Answer in natural language. Consider the 3D positions of the objects in the scene and not just the 2D positions in the image. Is the centerpoint of  dark blue fridge (highlighted by a blue box) at a higher height than Doorway (highlighted by a green box)? Choose between the following options: no or yes
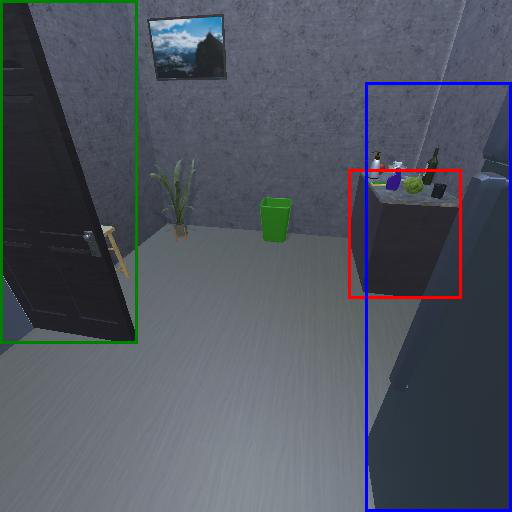
<answer>yes</answer>